Metal Saga

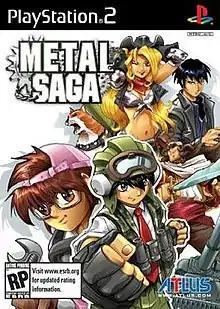
North American cover art

Metal Saga, known in Japan as , is a post-apocalyptic role-playing video game developed by Success and published by Atlus and Success.